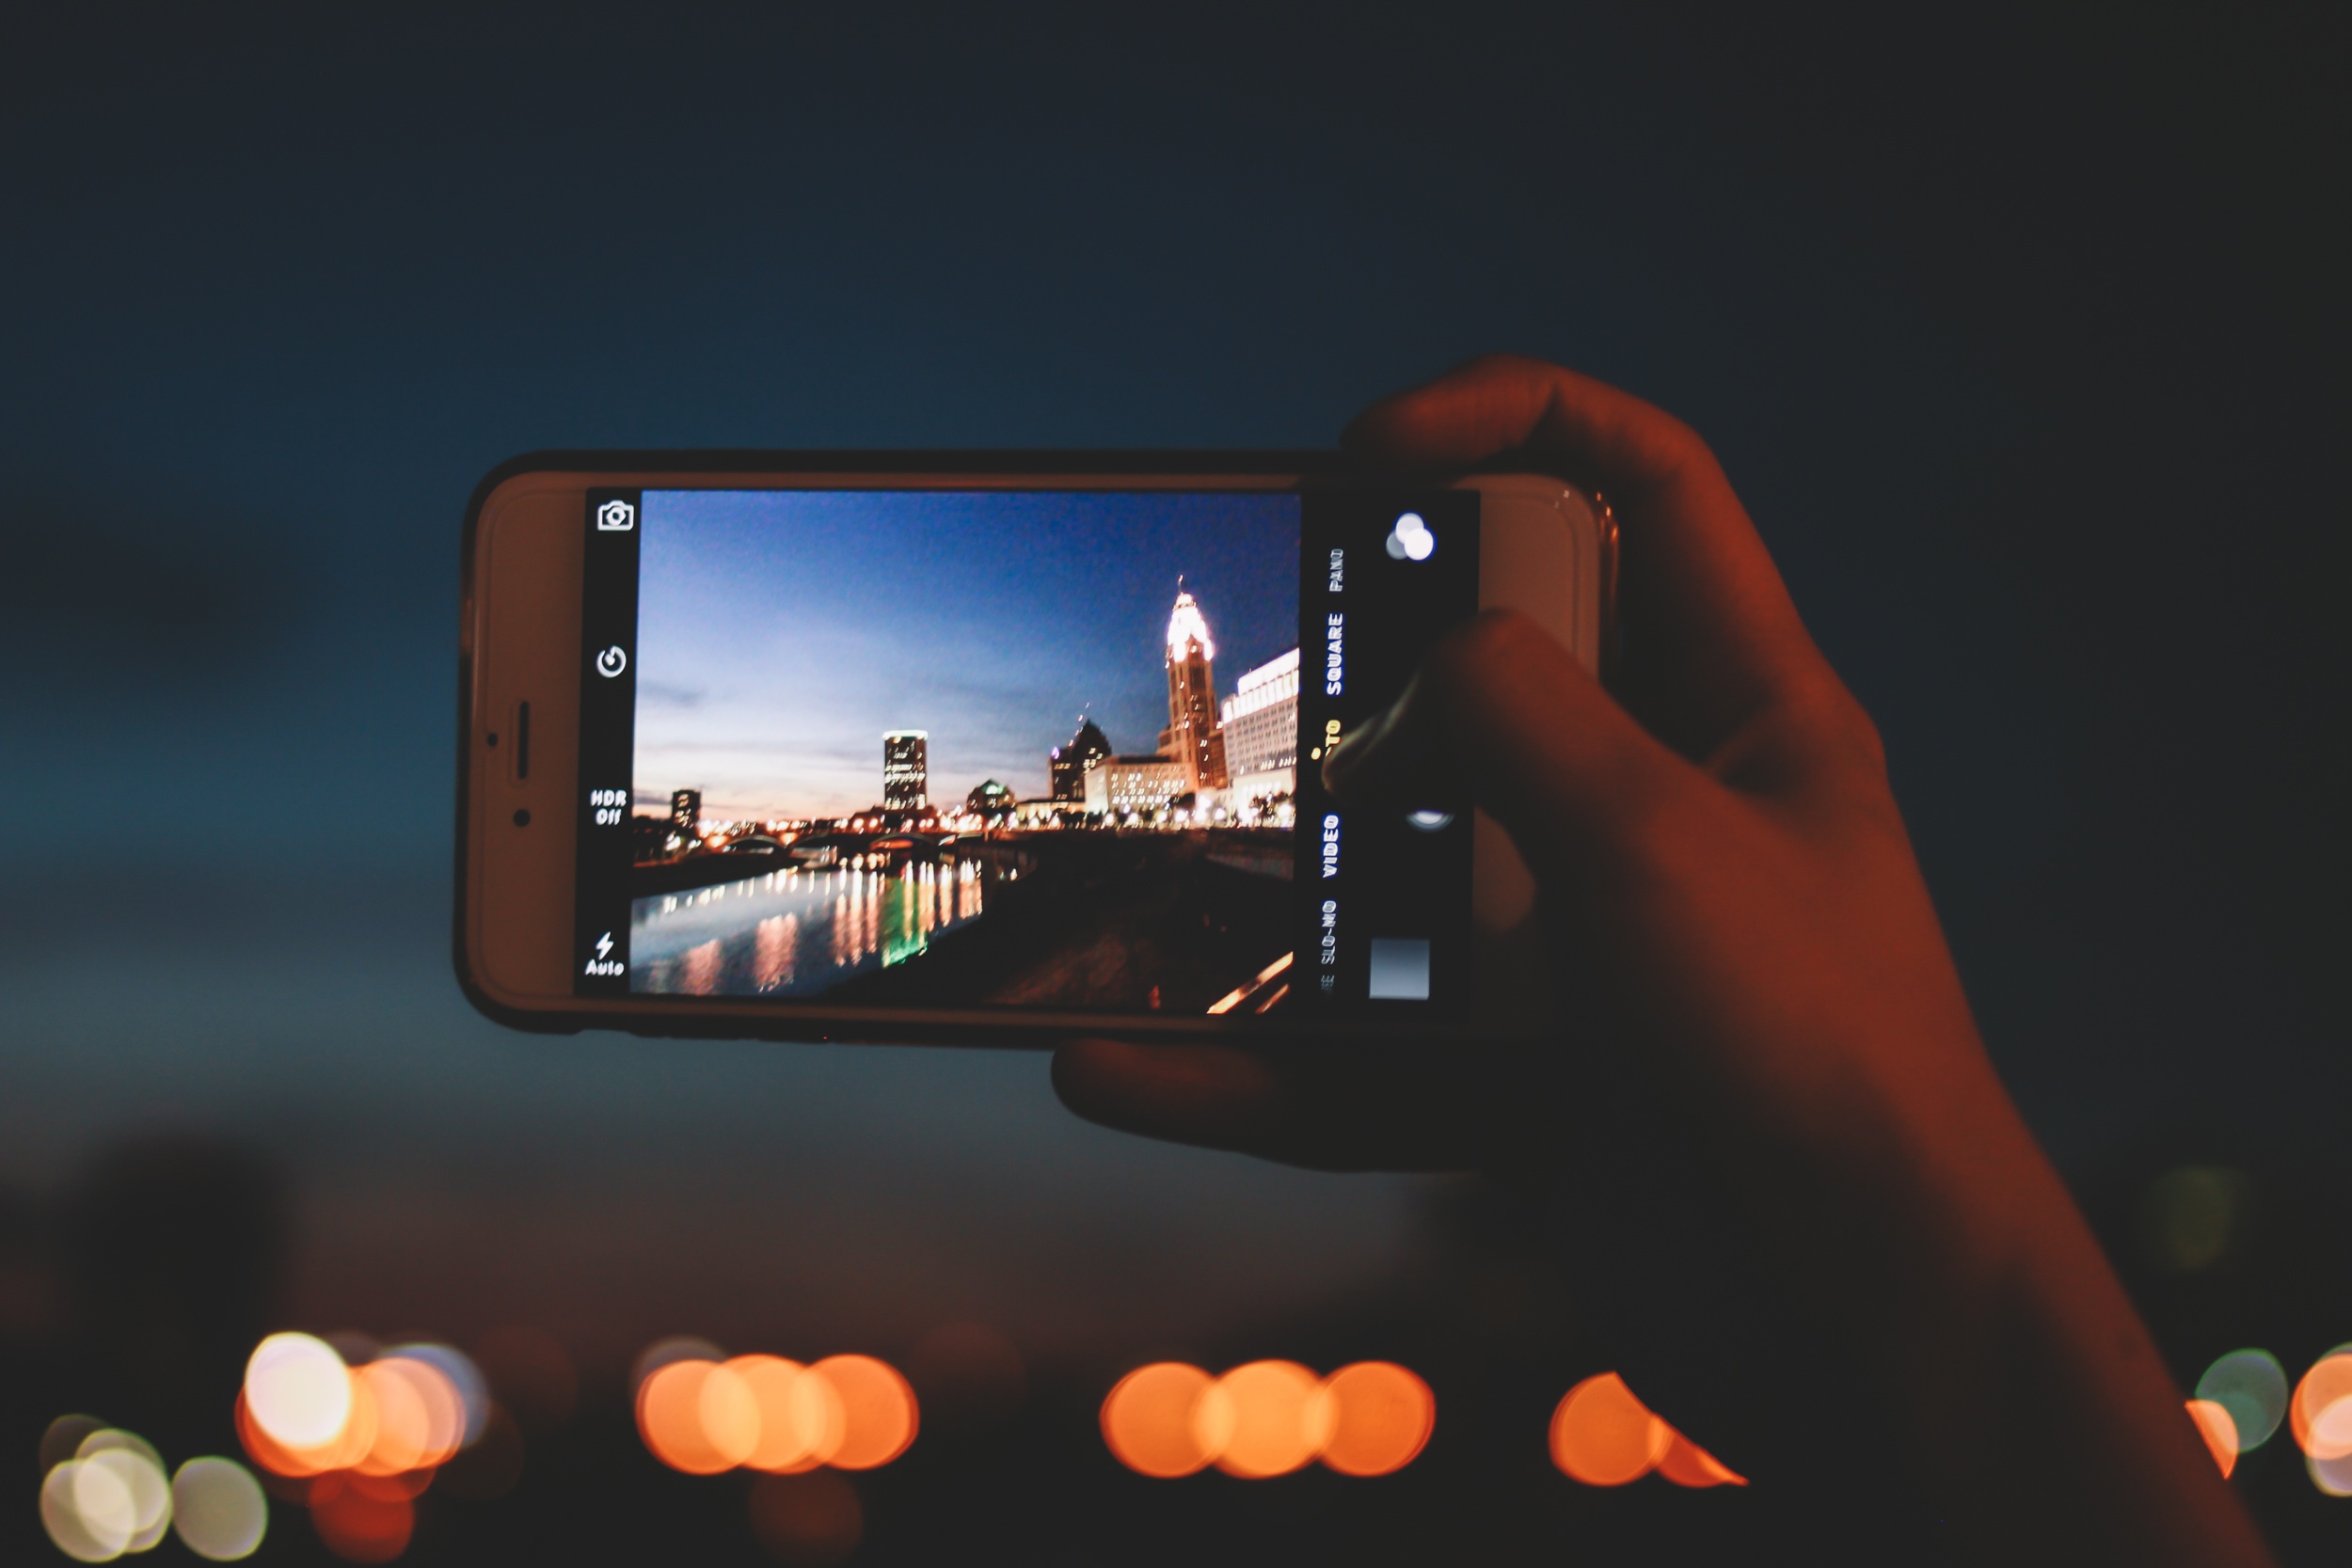
light, screenshot, computer wallpaper, display device